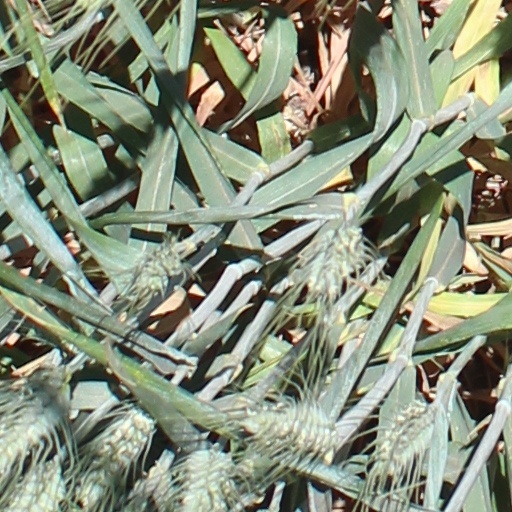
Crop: wheat